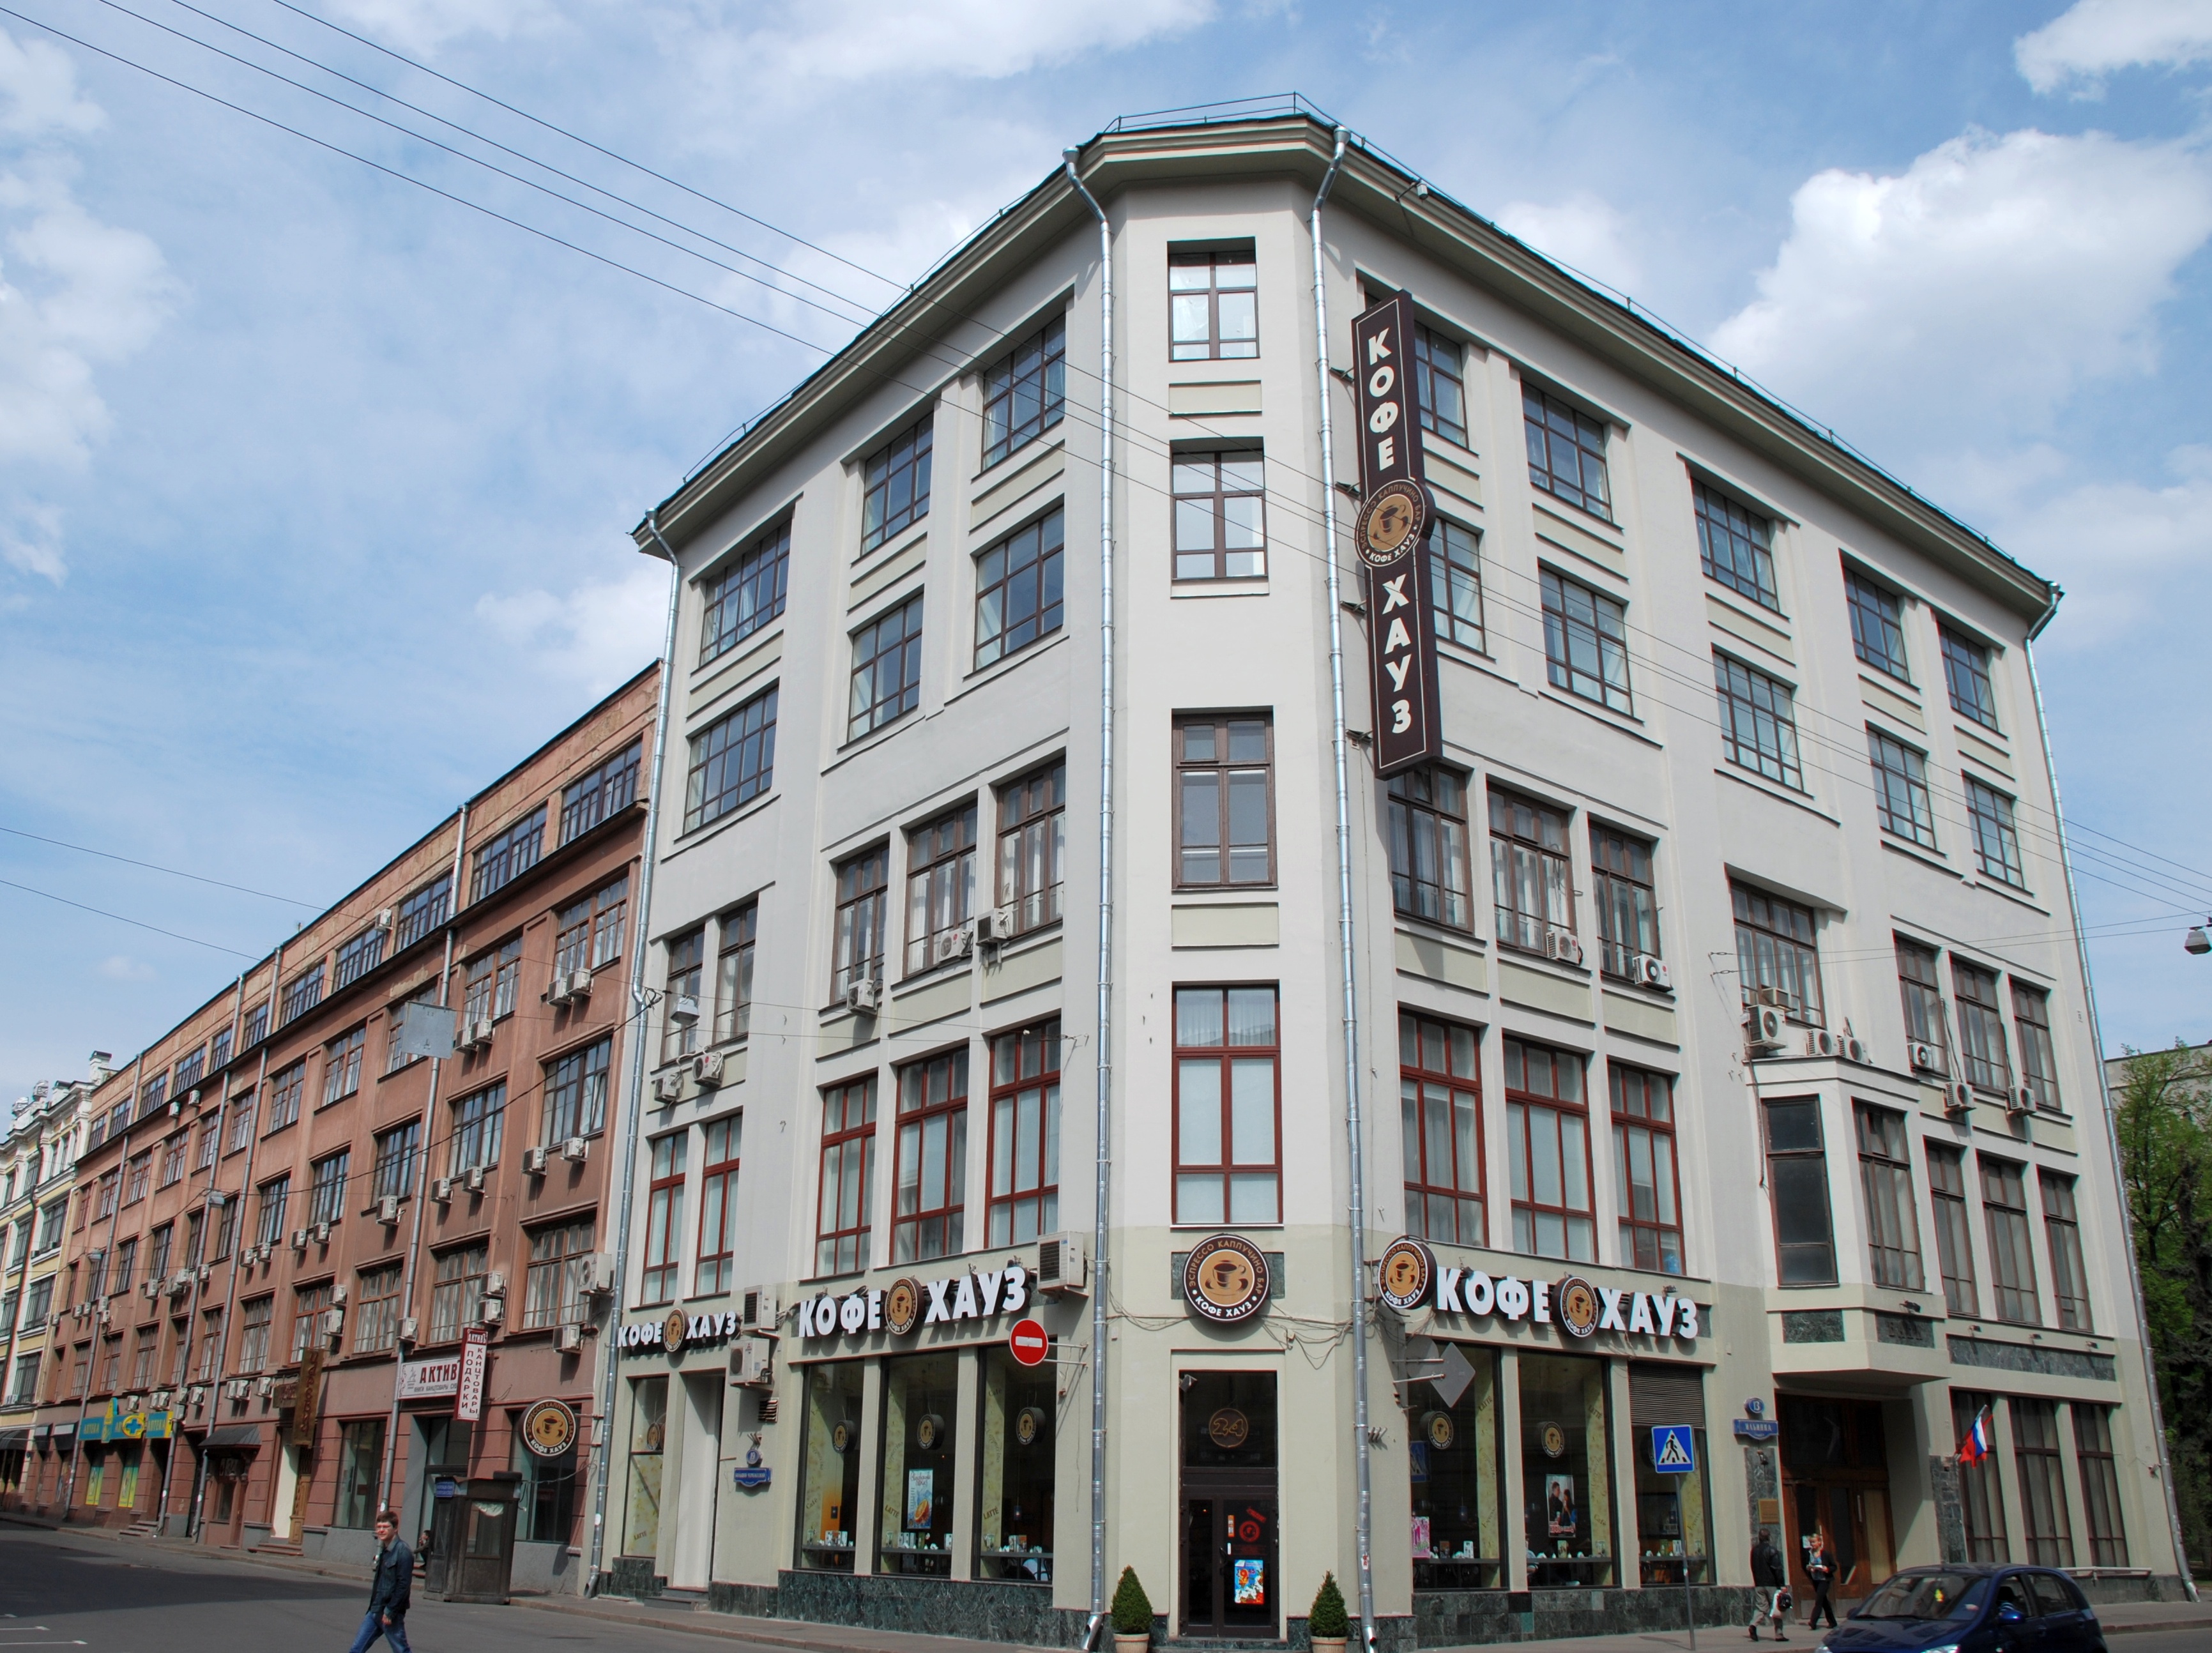
architecture, building, city, cityscape, downtown, plaza, landmark, facade, property, nikon, apartment, tower block, moscow, russia, d80, cityscapes, moskau, nikond80, moscou, condominium, neighbourhood, residential area